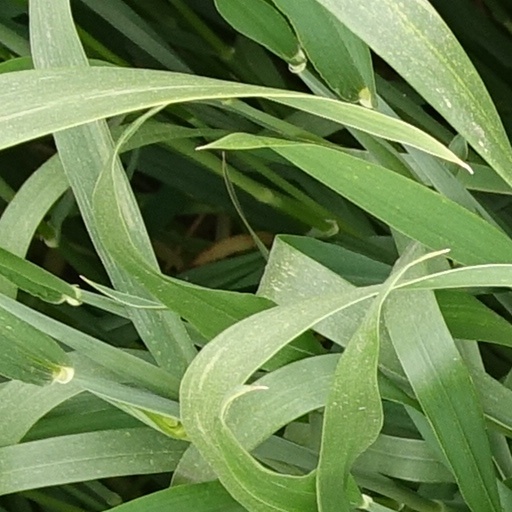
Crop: wheat